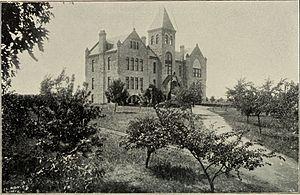
Sterling est une municipalité américaine située dans le comté de Rice au Kansas. Lors du recensement de 2010, sa population est de 2 328 habitants.